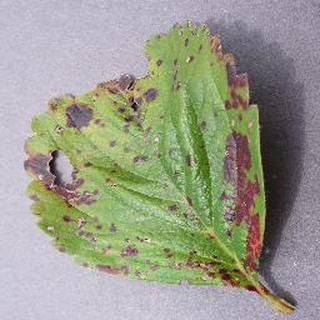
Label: strawberry_leaf_scorch